Richard Turrill McMullen

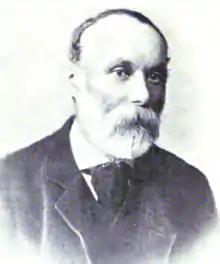
Richard McMullen

In 1850, at age 20, McMullen decided to teach himself sailing and commissioned the construction of a 20-foot half-decked 3-ton cutter, "Leo". At this time coastal and ocean sailing was considered to be only possible with large vessels and a professional crew. To attempt to sail in the open waters around the British Isles in a small vessel handled by an amateur was so dangerous that to attempt to do so was considered extremely reckless.